A Fight for Love

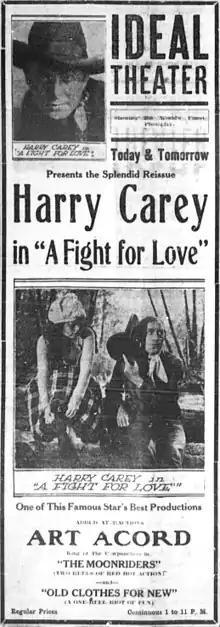
Newspaper advertisement

A Fight for Love was a 1919 American Western film directed by John Ford and featuring Harry Carey. The film is considered to be lost.